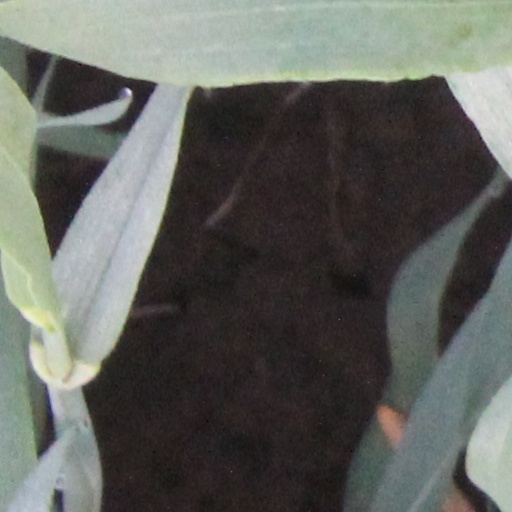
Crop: wheat